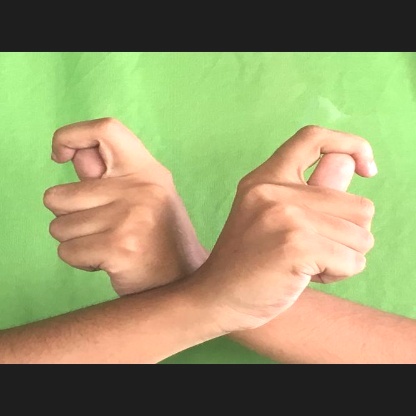
Mudra: Berunda